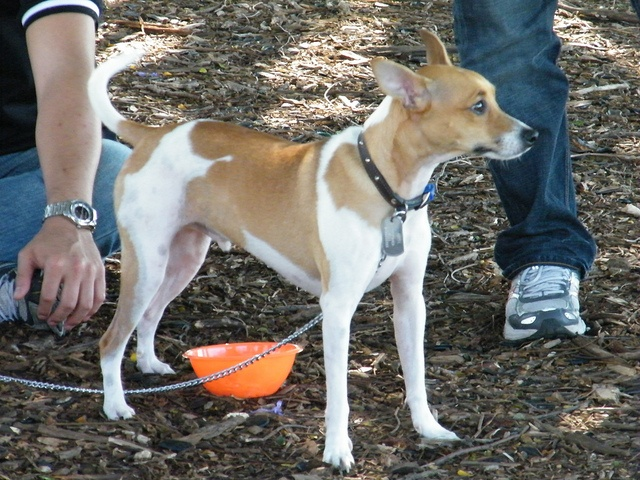
A brown and white dog standing on top of a leaf covered field.
A dog that is on a leash next to an orange bowl.
A small dog on a leash and some people on the ground.
A dog on a leash near a bowl of water
A dog on a chain stands while a man sits down on the ground and another person stands there.